Pasha Parfeni

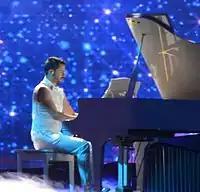
Parfeni performing at the Eurovision Song Contest 2013

For the Eurovision Song Contest 2013 in Malmö, Parfeni composed together with Yuliana Scutari and Serghei Legheida the song ""A Thousand"" for Aliona Moon in the Moldovan national selection. Moon was one of his backup singers for "Lăutar" in 2012. The song won and represented Moldova in the contest, with Parfeni accompanying Moon on stage at the piano. It ranked fourth in the first semi-final, and again 11th in the final. In 2015, he composed the song "Maricica" for DoReDoS, which placed sixth in the Moldovan national selection.